Lifestyle disease

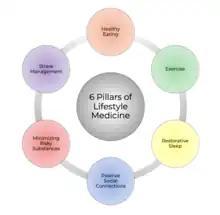
The 6 pillars of lifestyle medicine.

Lifestyle diseases can be defined as the diseases linked to the manner in which a person lives their life. These diseases are non-communicable, and can be caused by lack of physical activity, unhealthy eating, alcohol, substance use disorders and smoking tobacco, which can lead to heart disease, stroke, obesity, type II diabetes and lung cancer. The diseases that appear to increase in frequency as countries become more industrialized and people live longer include Alzheimer's disease, arthritis, atherosclerosis, asthma, cancer, chronic liver disease or cirrhosis, chronic obstructive pulmonary disease, colitis, irritable bowel syndrome, type 2 diabetes, heart disease, hypertension, metabolic syndrome, chronic kidney failure, osteoporosis, PCOD, stroke, depression, obesity and vascular dementia.